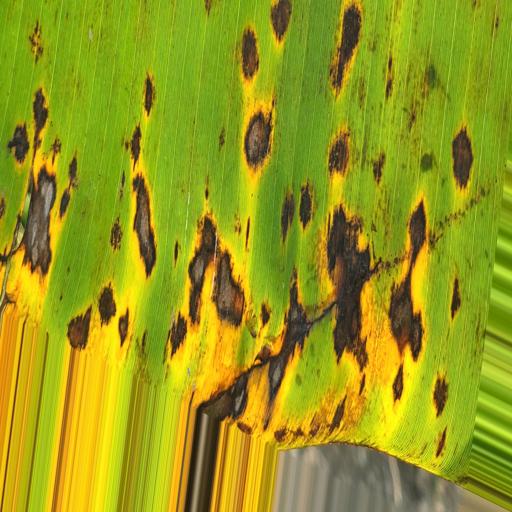
Label: yellow_sigatoka